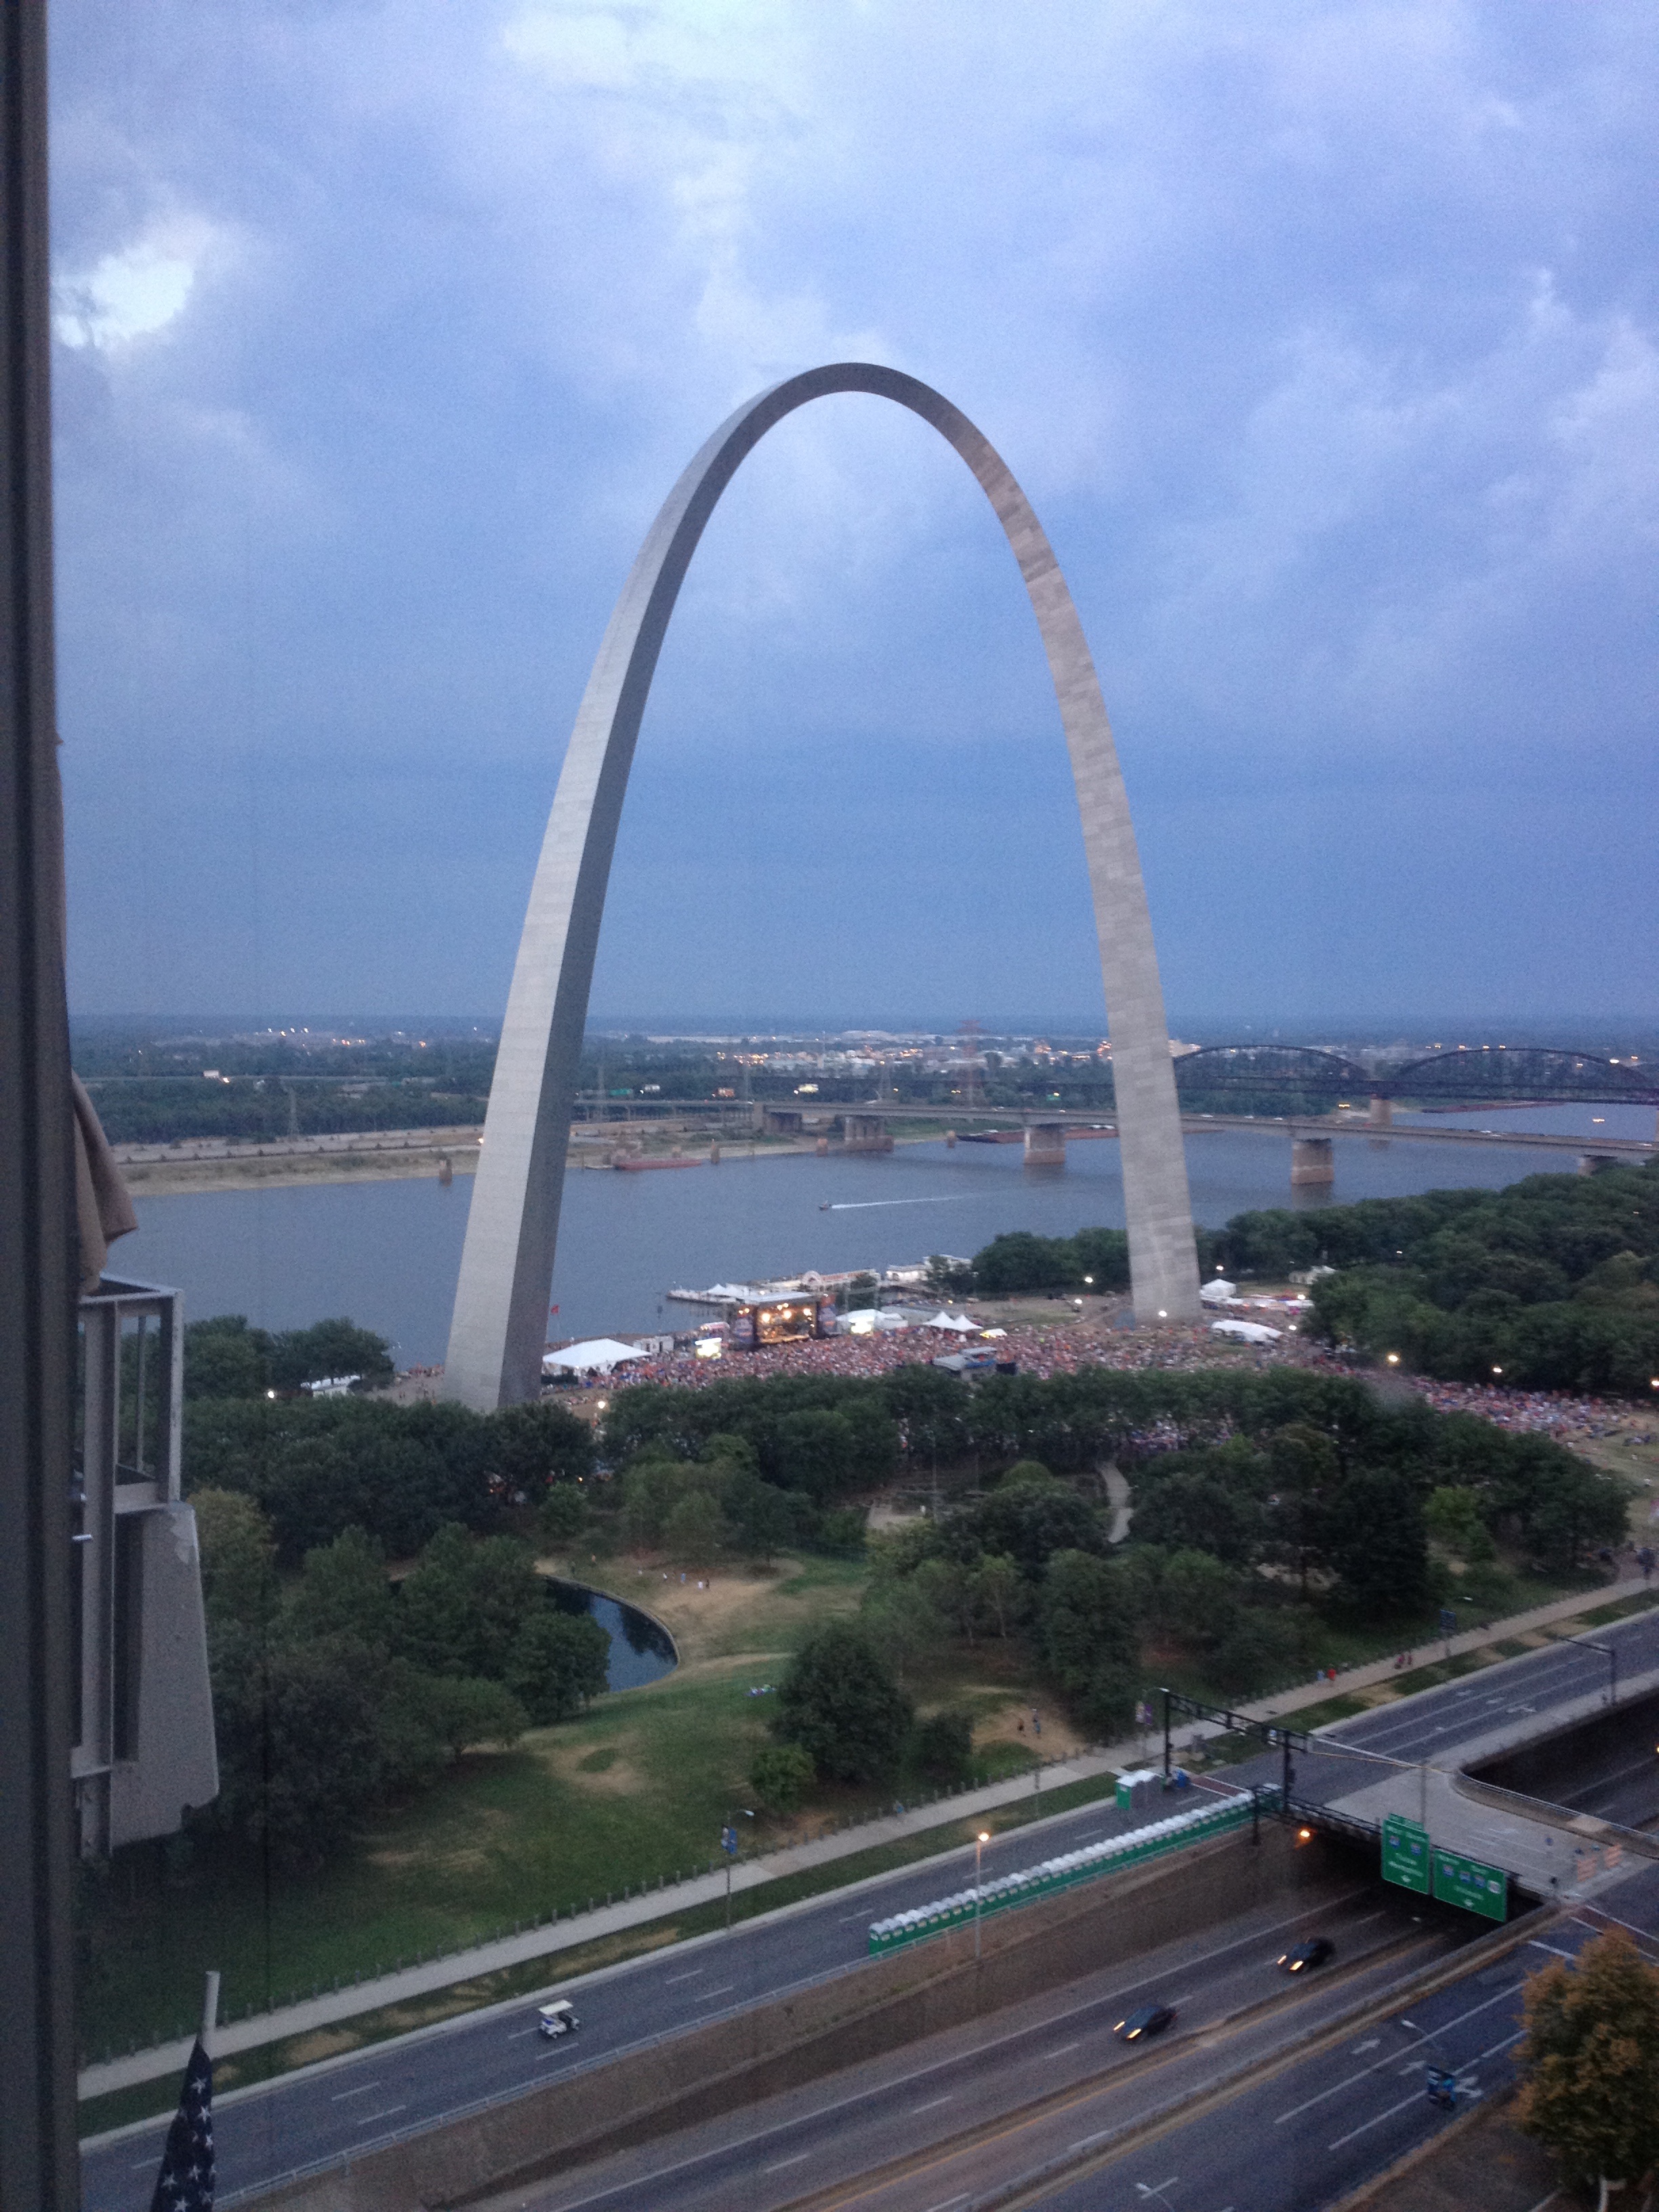
bridge, highway, monument, vacation, arch, usa, landmark, louis, missouri, riverfront, cable stayed bridge, arch bridge, st louis arch, gateway to the west